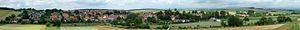
Krebeck est une municipalité allemande du land de Basse-Saxe et l'arrondissement de Göttingen. En 2014, elle comptait 1 071 hab.